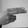
ASL letter: H